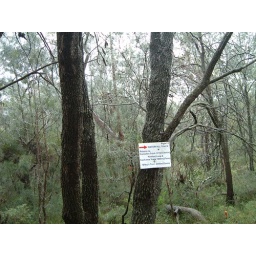
Track sign near flying fox end area